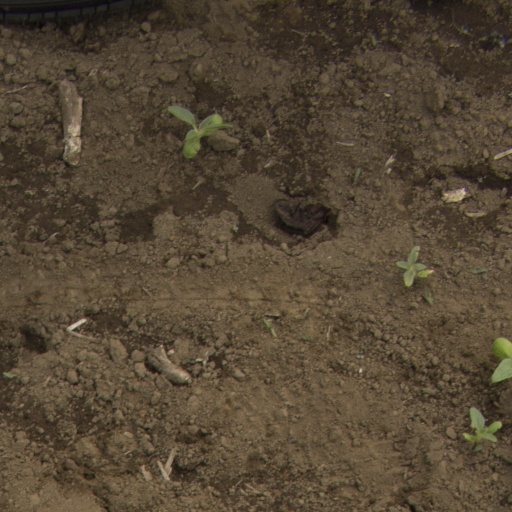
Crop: Jerusalem artichoke